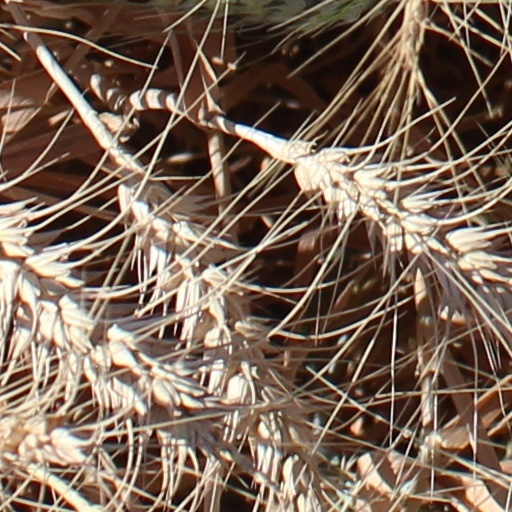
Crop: wheat